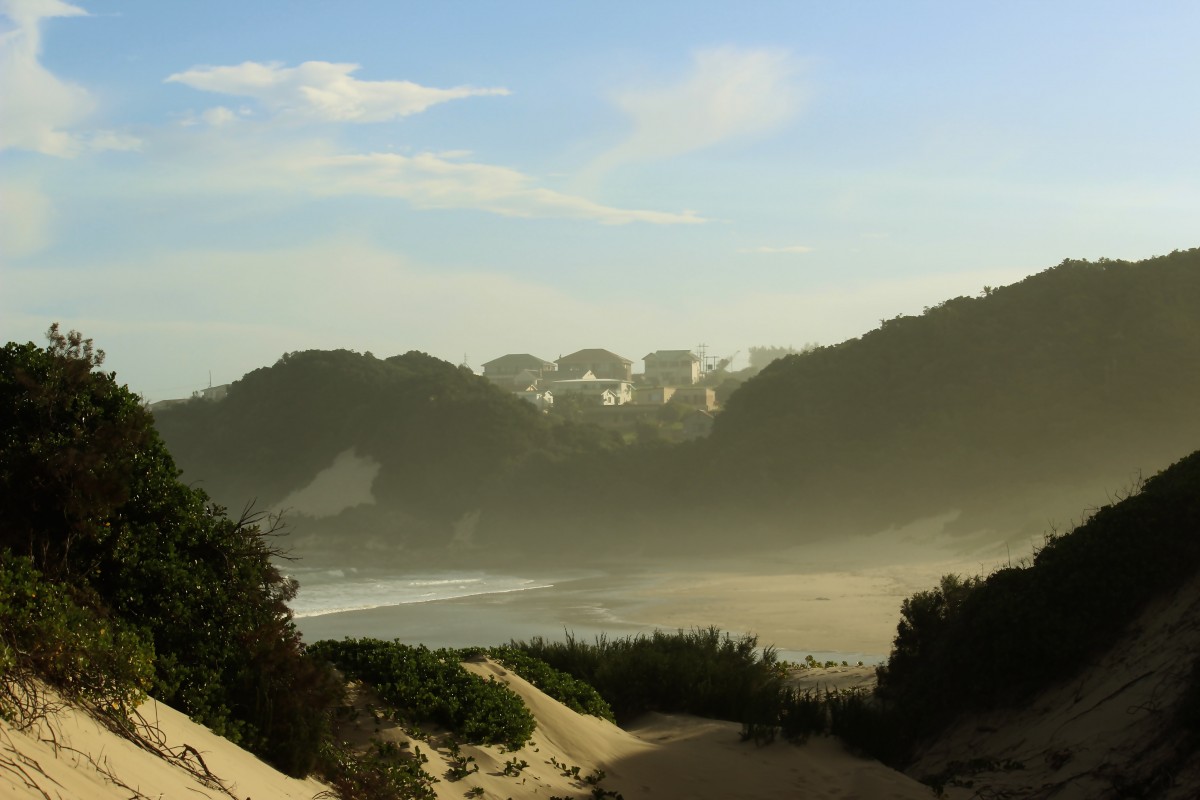
Tags: sea, coast, nature, wilderness, cloud, sky, sunrise, mist, sunlight, morning, hill, lake, dawn, river, valley, mountain range, reservoir, terrain, road trip, habitat, rural area, landform, natural environment, atmospheric phenomenon